Oxygenate

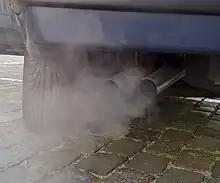
Automobile exhaust

In the liquid fuel industry, oxygenates are hydrocarbon-derived fuel additives containing at least one oxygen atom to promote complete combustion. Absent oxygenates, fuel combustion is usually incomplete, and the exhaust stream pollutes the air with carbon monoxide, soot particles, aromatic and polyaromatic hydrocarbons, and nitrated polyaromatic hydrocarbons.